Japanese diaspora

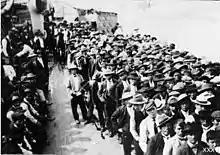
View of passengers arriving in Vancouver aboard the steamship "Kumeric"

Before 1885, few Japanese people emigrated from Japan, in part because the Meiji government was reluctant to allow emigration, both because it lacked the political power to adequately protect Japanese emigrants and because it believed that the presence of Japanese as unskilled laborers in foreign countries would hamper its ability to revise the unequal treaties. A notable exception to this trend was a group of 153 contract laborers who immigrated—without official passports—to Hawaii and Guam in 1868. A portion of this group stayed on after the expiration of the initial labor contract, forming the nucleus of the Nikkei community in Hawaii. In 1885, the Meiji government began to turn to officially sponsored emigration programs to alleviate pressure from overpopulation and the effects of the Matsukata deflation in rural areas. For the next decade, the government was closely involved in the selection and pre-departure instruction of emigrants. The Japanese government was keen on keeping Japanese emigrants well-mannered while abroad in order to show the West that Japan was a dignified society, worthy of respect. By the mid-1890s, immigration companies ("imin-kaisha", 移民会社), not sponsored by the government, began to dominate the process of recruiting emigrants, but government-sanctioned ideology continued to influence emigration patterns.